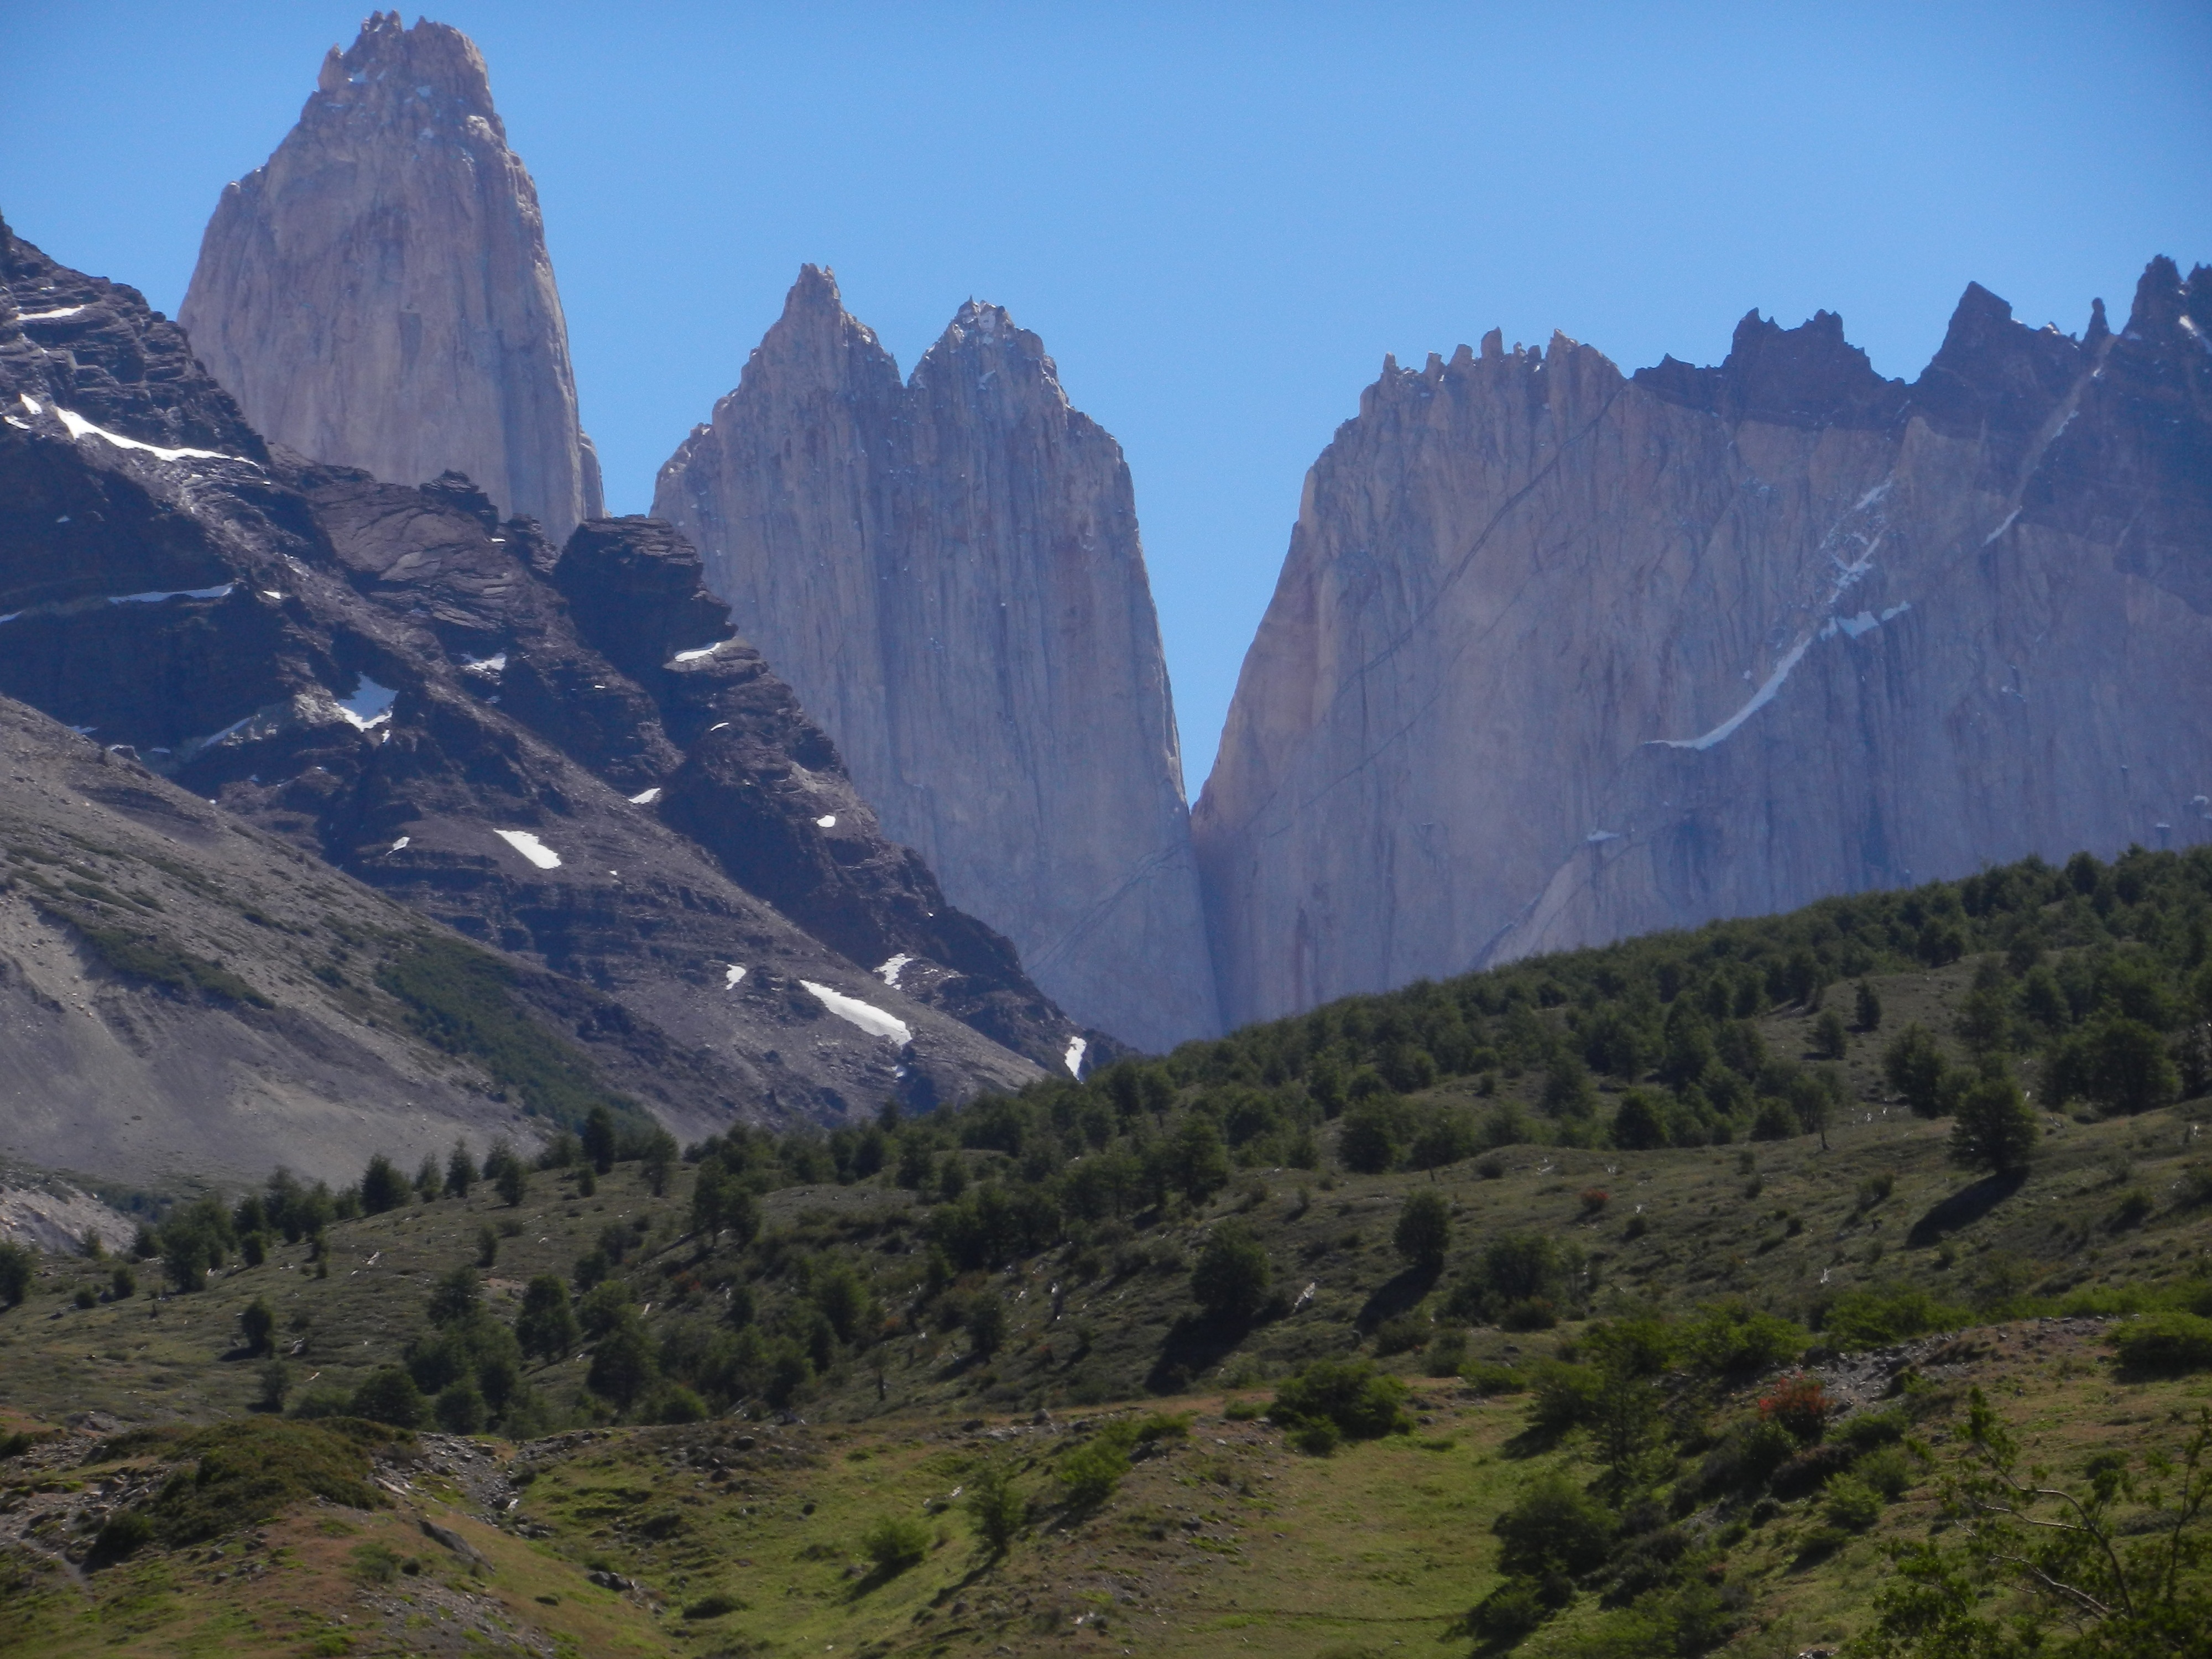
landscape, wilderness, walking, mountain, valley, mountain range, national park, ridge, geology, alps, badlands, plateau, fell, landform, mountain pass, geographical feature, mountainous landforms